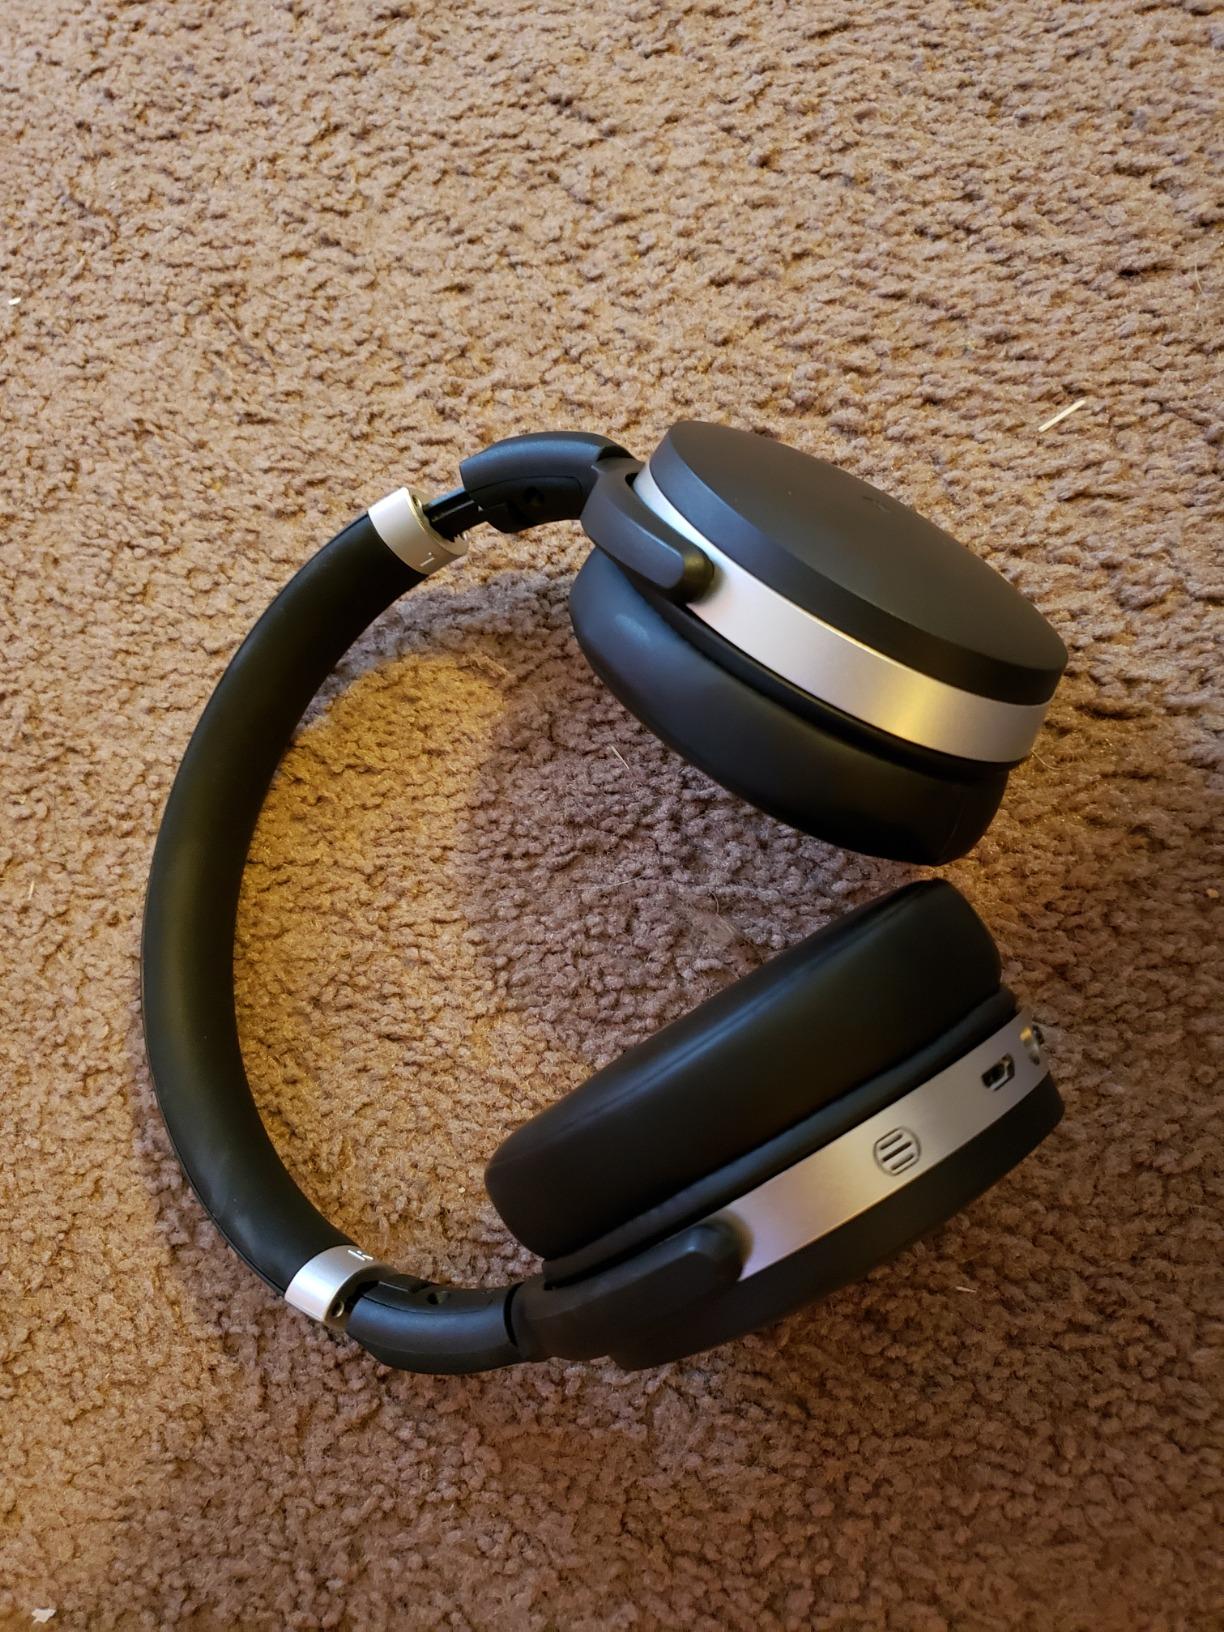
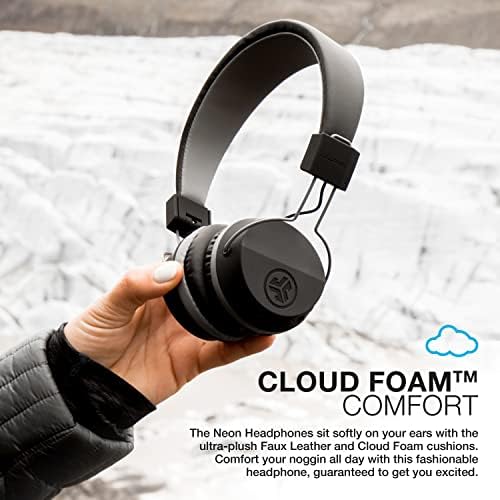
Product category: headphones
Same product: no